Arctic policy of Russia

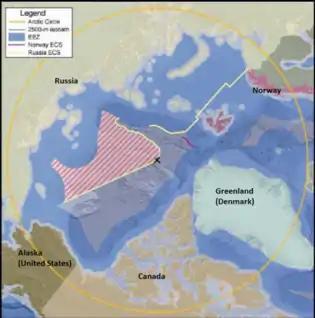
Russia has an extensive sea bottom claim in the Arctic region. The large hashed area reflects Russia's current extended continental shelf claim

The Arctic policy of Russia is the domestic and foreign policy of the Russian Federation with respect to the Russian region of the Arctic. The Russian region of the Arctic is defined in the "Russian Arctic Policy" as all Russian possessions located north of the Arctic Circle. Approximately one-fifth of Russia's landmass is north of the Arctic Circle. Russia is one of five littoral states bordering the Arctic Ocean. As of 2010, out of 4 million inhabitants of the Arctic, roughly 2 million lived in arctic Russia, making it the largest arctic country by population. However, in recent years Russia's Arctic population has been declining at an excessive rate.